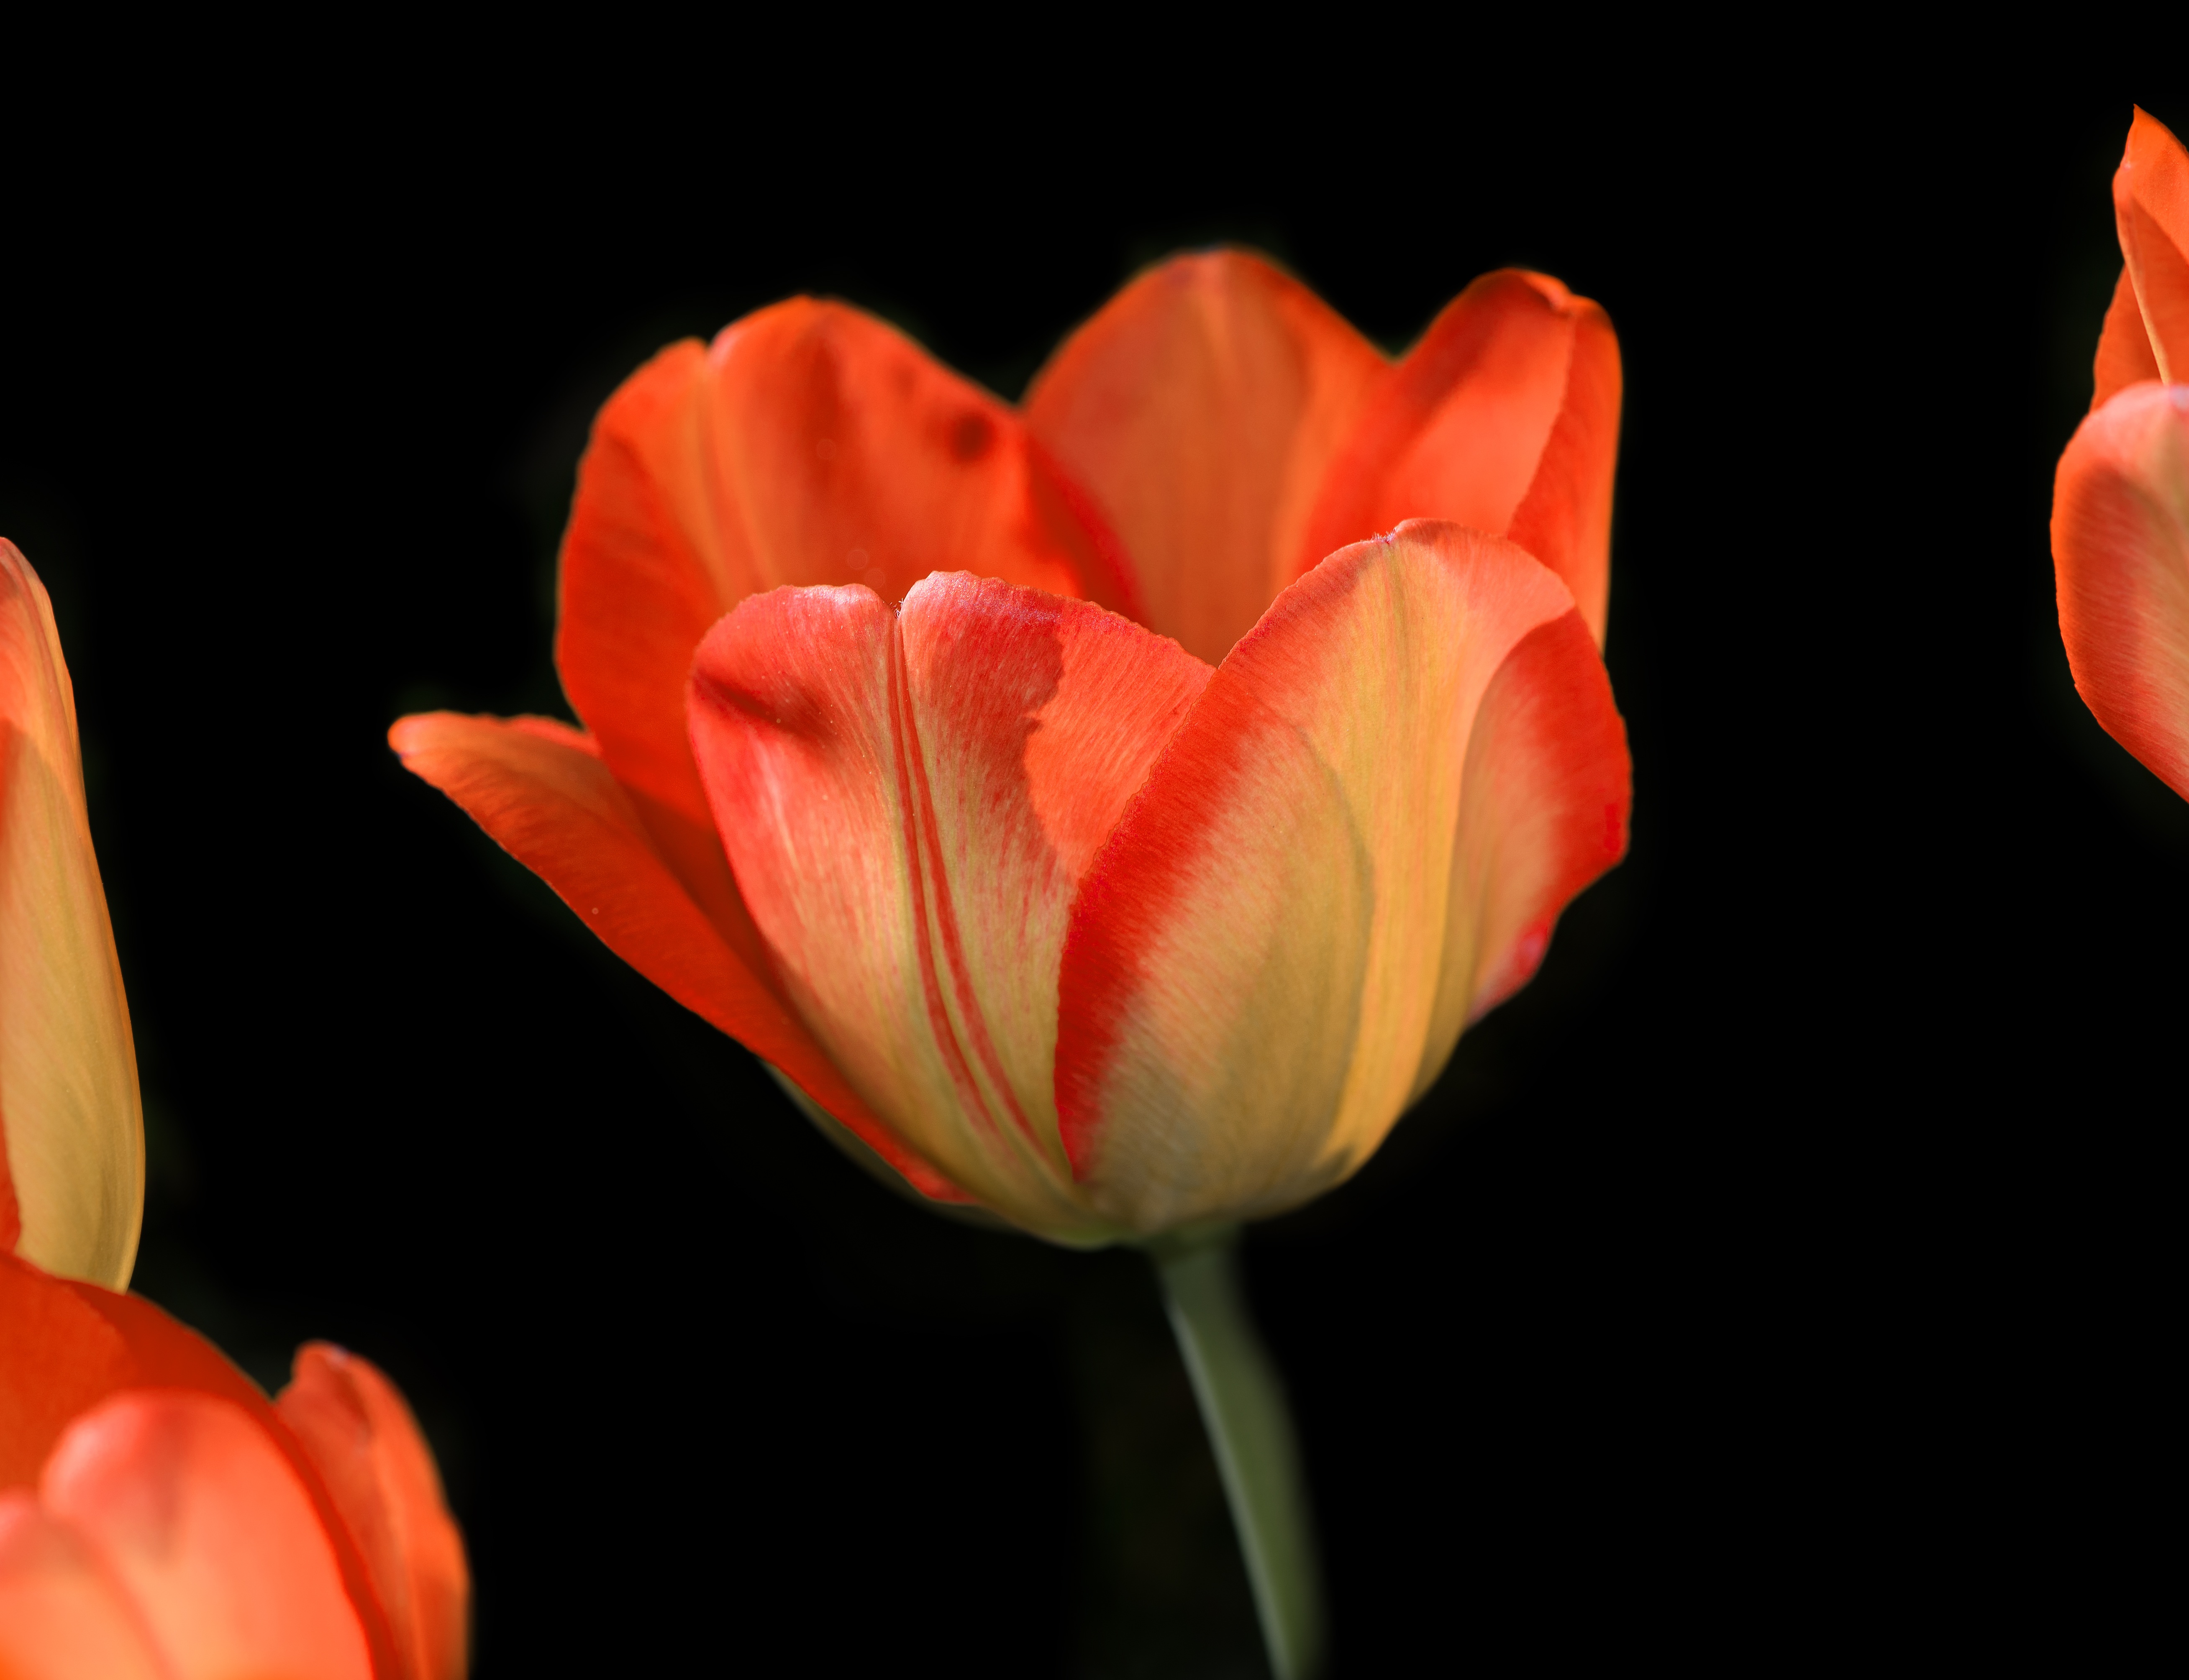
blossom, plant, flower, petal, bloom, tulip, orange, red, close, petals, spring flower, macro photography, flowering plant, schnittblume, lily family, plant stem, land plant